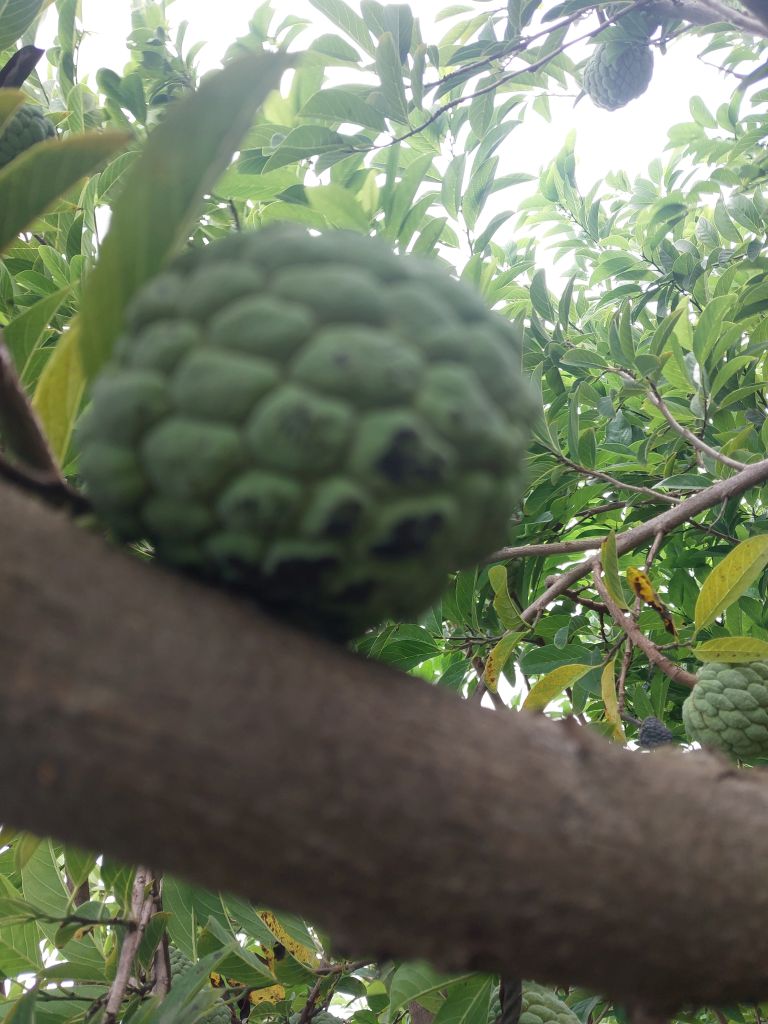
Disease label: Blank Canker